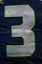
Number: 3